Jenny Cooper

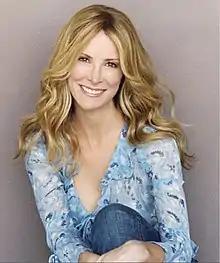

Jenny Cooper (born 1975, formerly credited as Jenny Levine) is a Canadian actress. She made her professional debut in 1995 as series star Molly in the Canadian TV series "Jake and the Kid" as the series regular Molly, went on to star in the Showtime series "Fast Track", and has subsequently been a guest star in numerous shows including "Monk", "Scandal", "The Outer Limits" and "CSI Miami". Cooper also starred in the miniseries "The Feast of All Saints". Cooper also played trauma surgeon Jane Blake in the 2015 TV mystery drama "Open Heart".